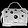
Label: Bag